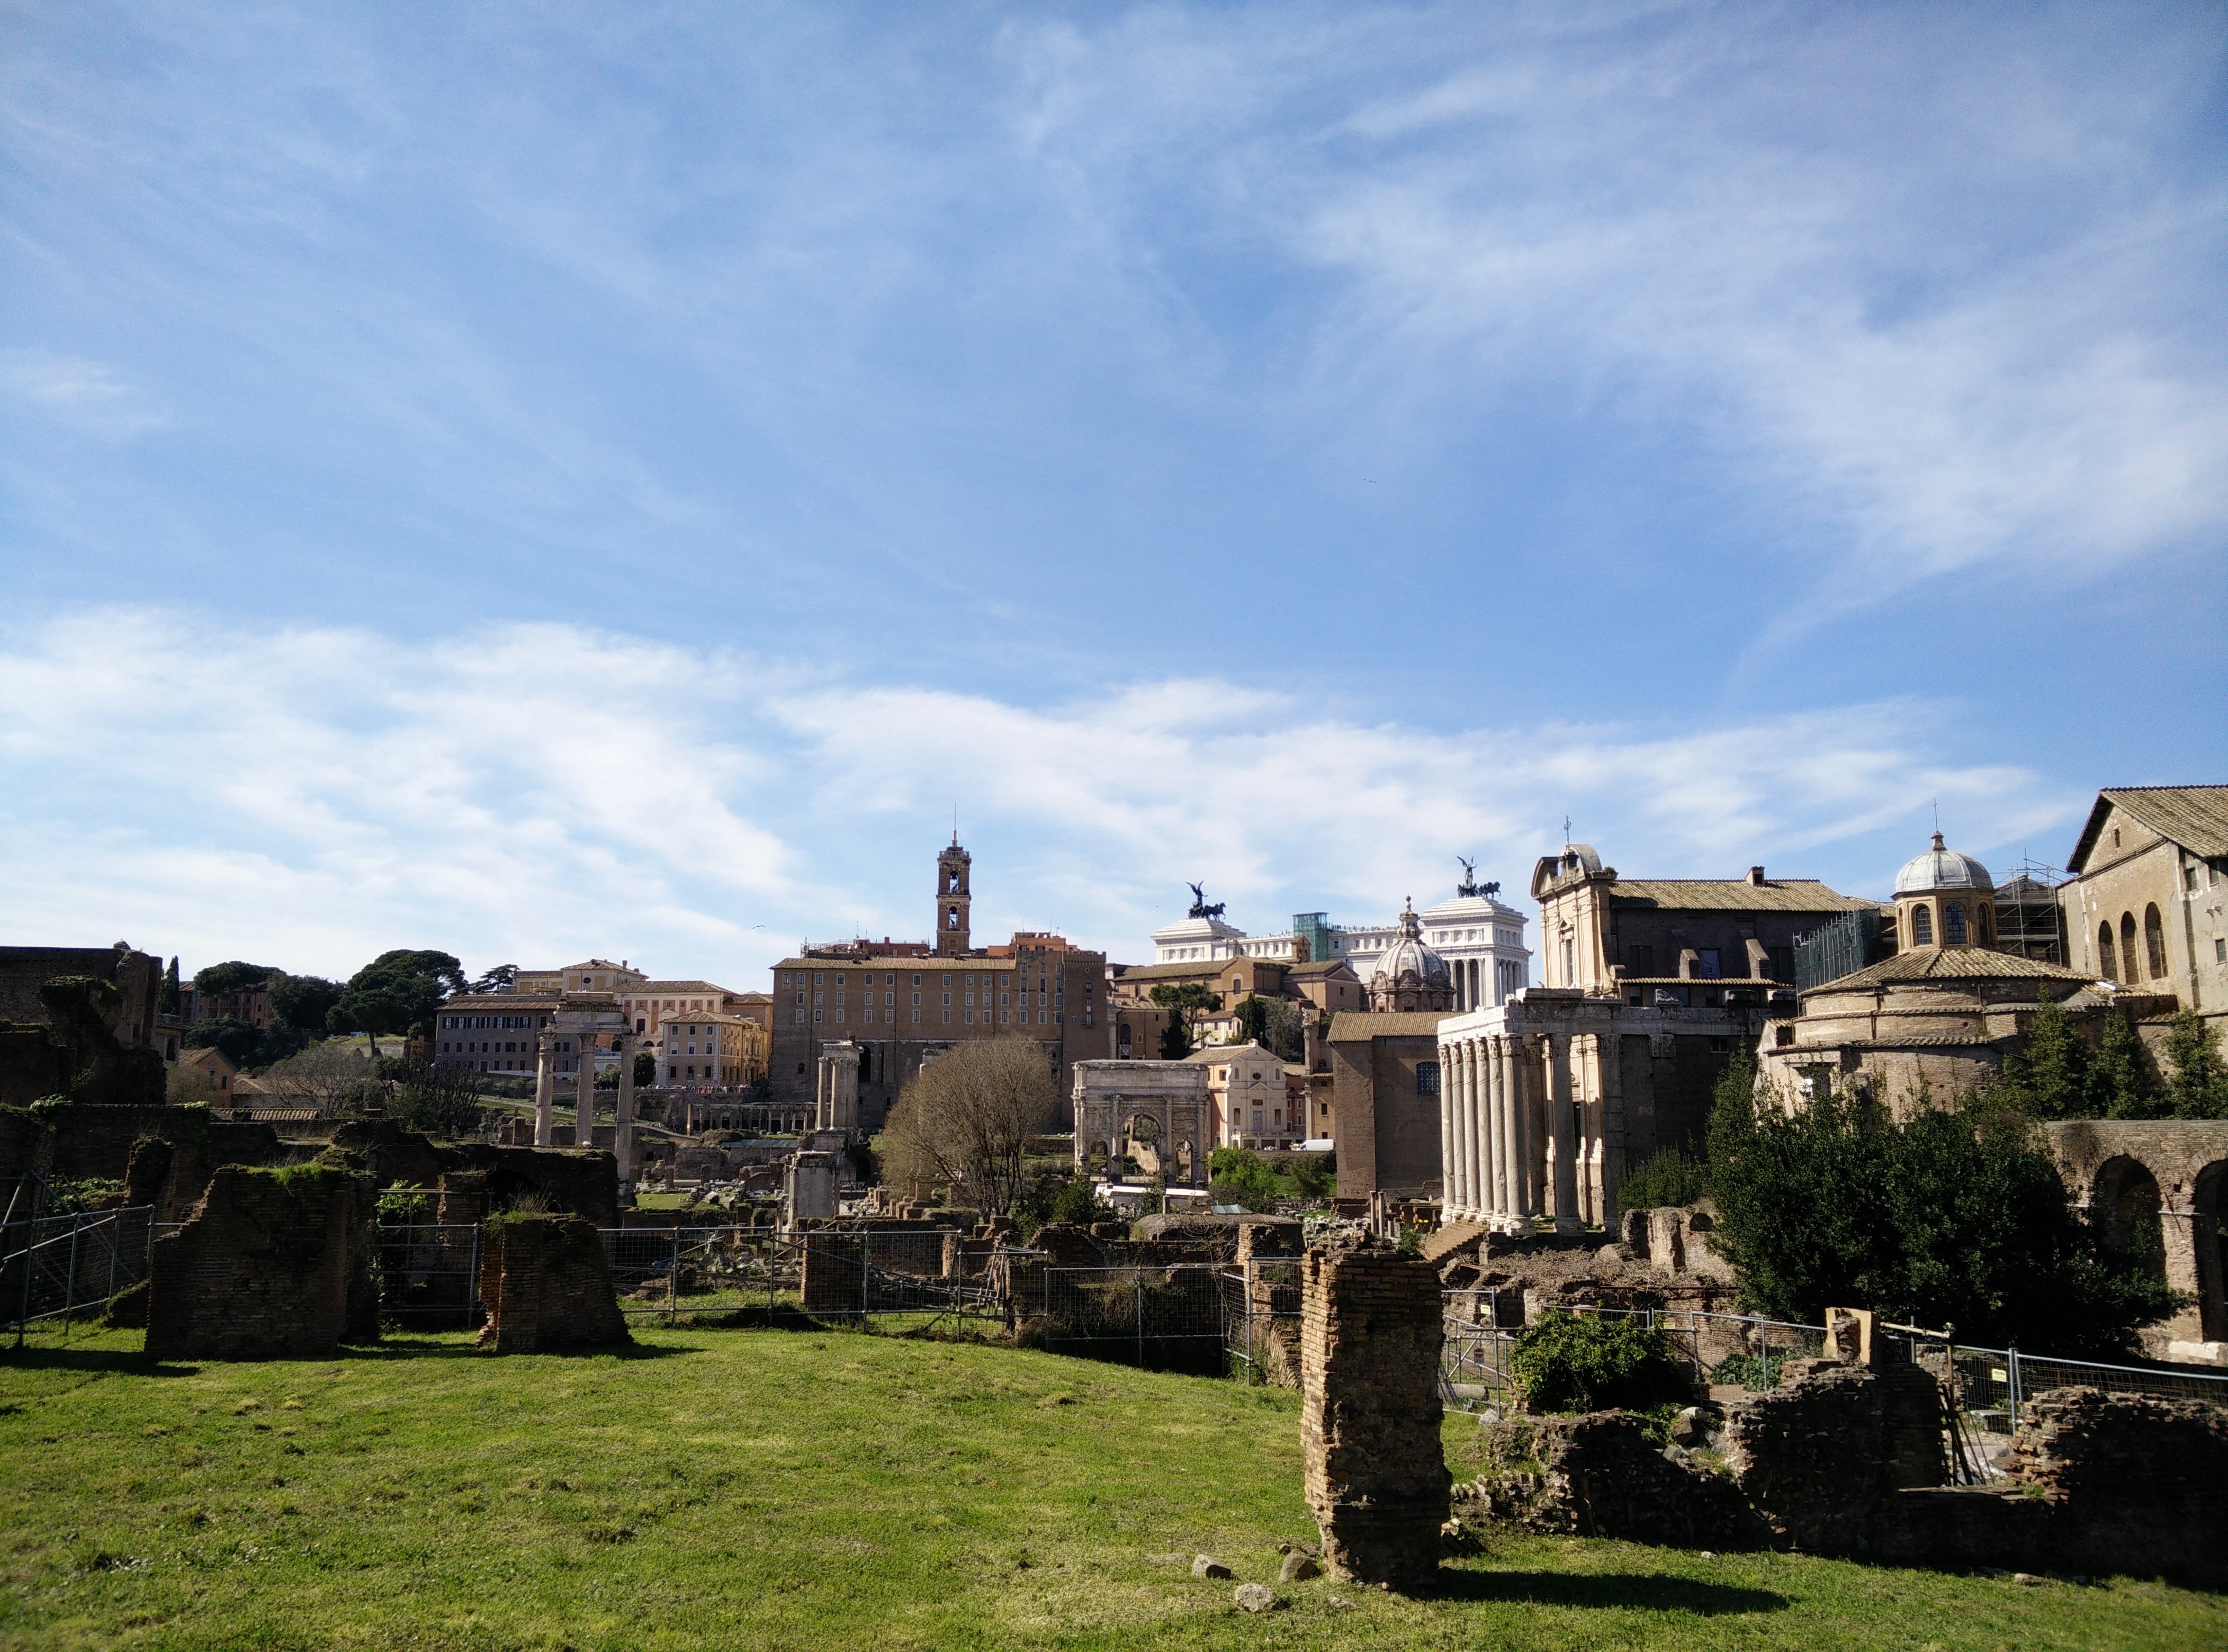
town, building, vacation, village, castle, italy, fortification, garden, colosseum, rome, ruins, estate, ancient rome, roman forum, ancient history, human settlement